Phoolon Ki Sej

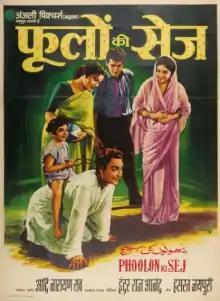
Film poster

Phoolon Ki Sej is a 1964 Indian Hindi-language social film written and directed by Inder Raj Anand. It stars Ashok Kumar, Manoj Kumar, Vyjayanthimala in lead roles, along with Nirupa Roy, Lalita Pawar, Mehmood, Shubha Khote, Mukri, Kanhaiyalal in supporting roles. Music by P. Adinarayana Rao is featured, including the song "Aa Bhi Ja Rasiya". The film was based on Gulshan Nanda's novel "Andhere Chirag" and was produced by Anjali Pictures, the production company owned by actress Anjali Devi and husband P. Adinarayana Rao. "Phoolon Ki Sej" is about a love story between Nirmal Verma and Karuna.